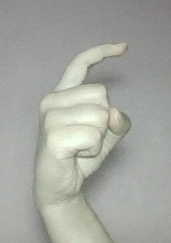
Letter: ra